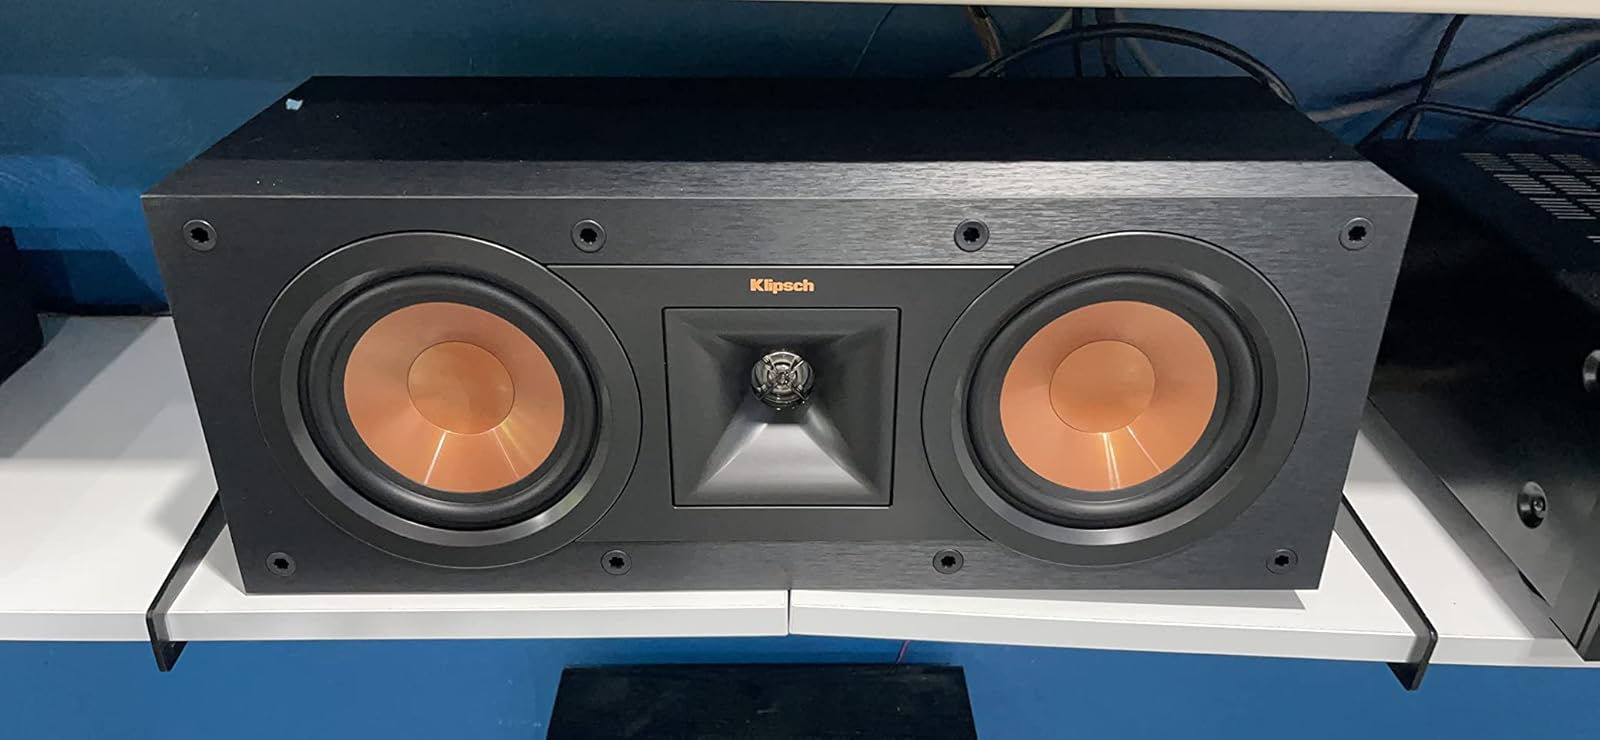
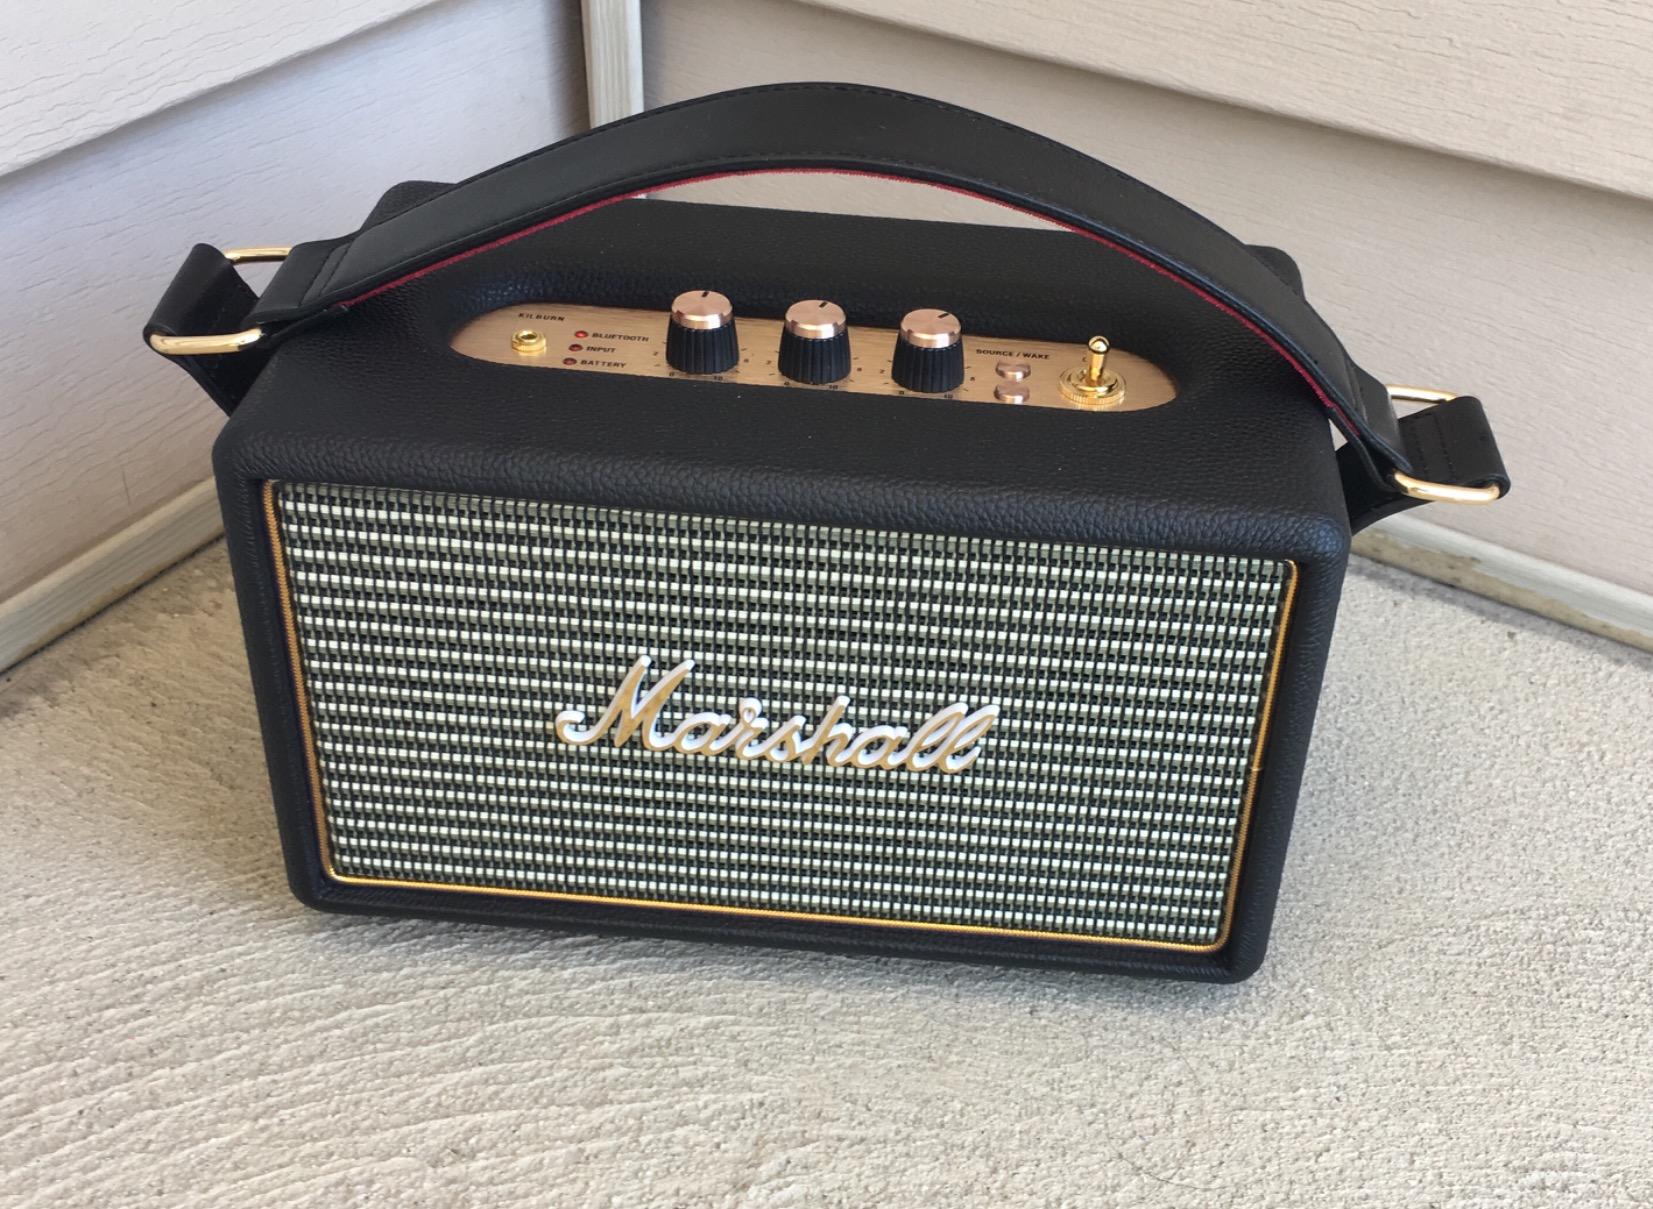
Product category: speaker
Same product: no